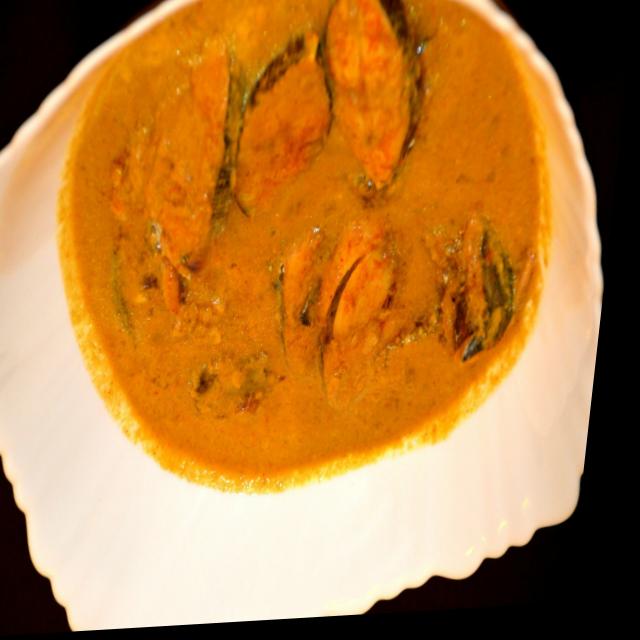
Dish: fish_curry